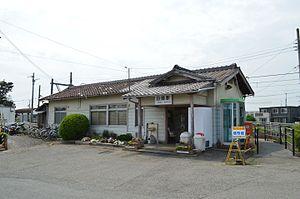
La gare de Hioka est une gare ferroviaire localisée dans la ville de Kakogawa, dans la préfecture de Hyōgo au Japon. La gare est exploitée par la compagnie JR West, sur la ligne Kakogawa.